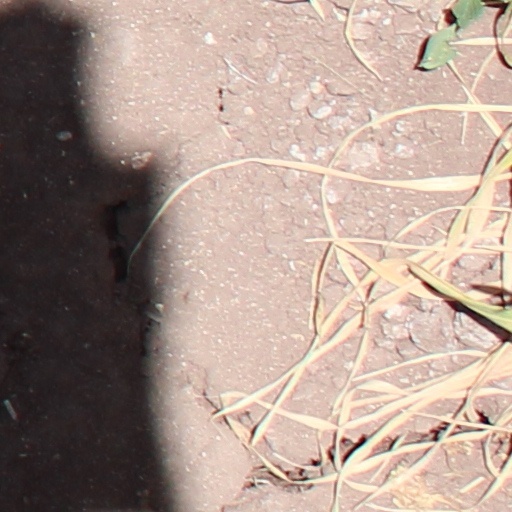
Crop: wheat